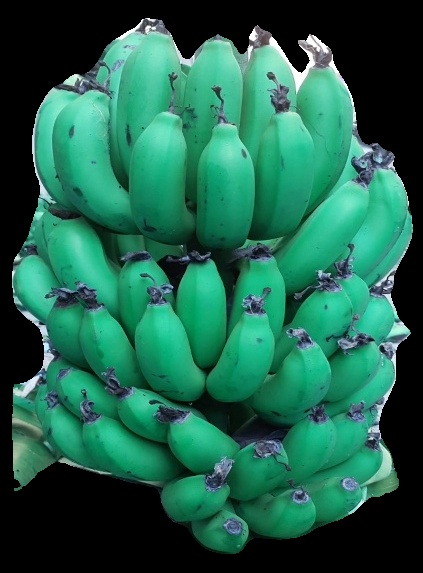
Variety: pachbale
Grade: grade2